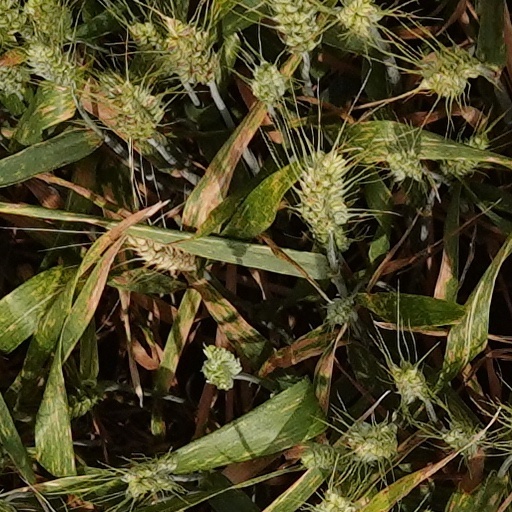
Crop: wheat